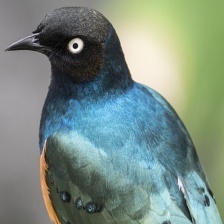
Species: SUPERB STARLING
Scientific name: LAMPROTORNIS SUPERBUS